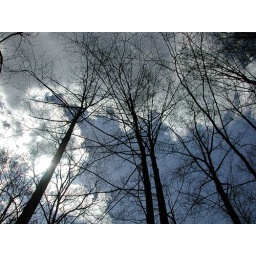
trees and sky in Pisgah National forest, NC